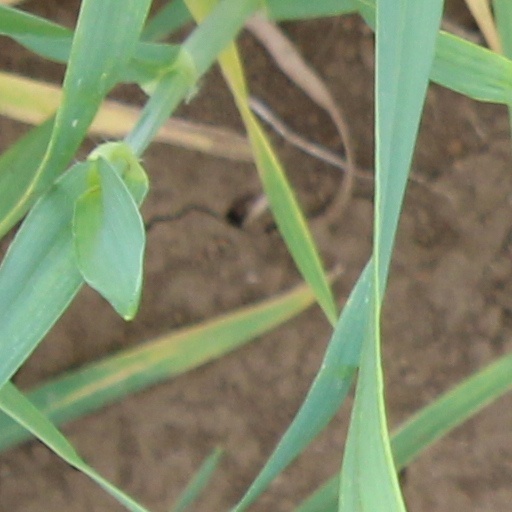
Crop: wheat